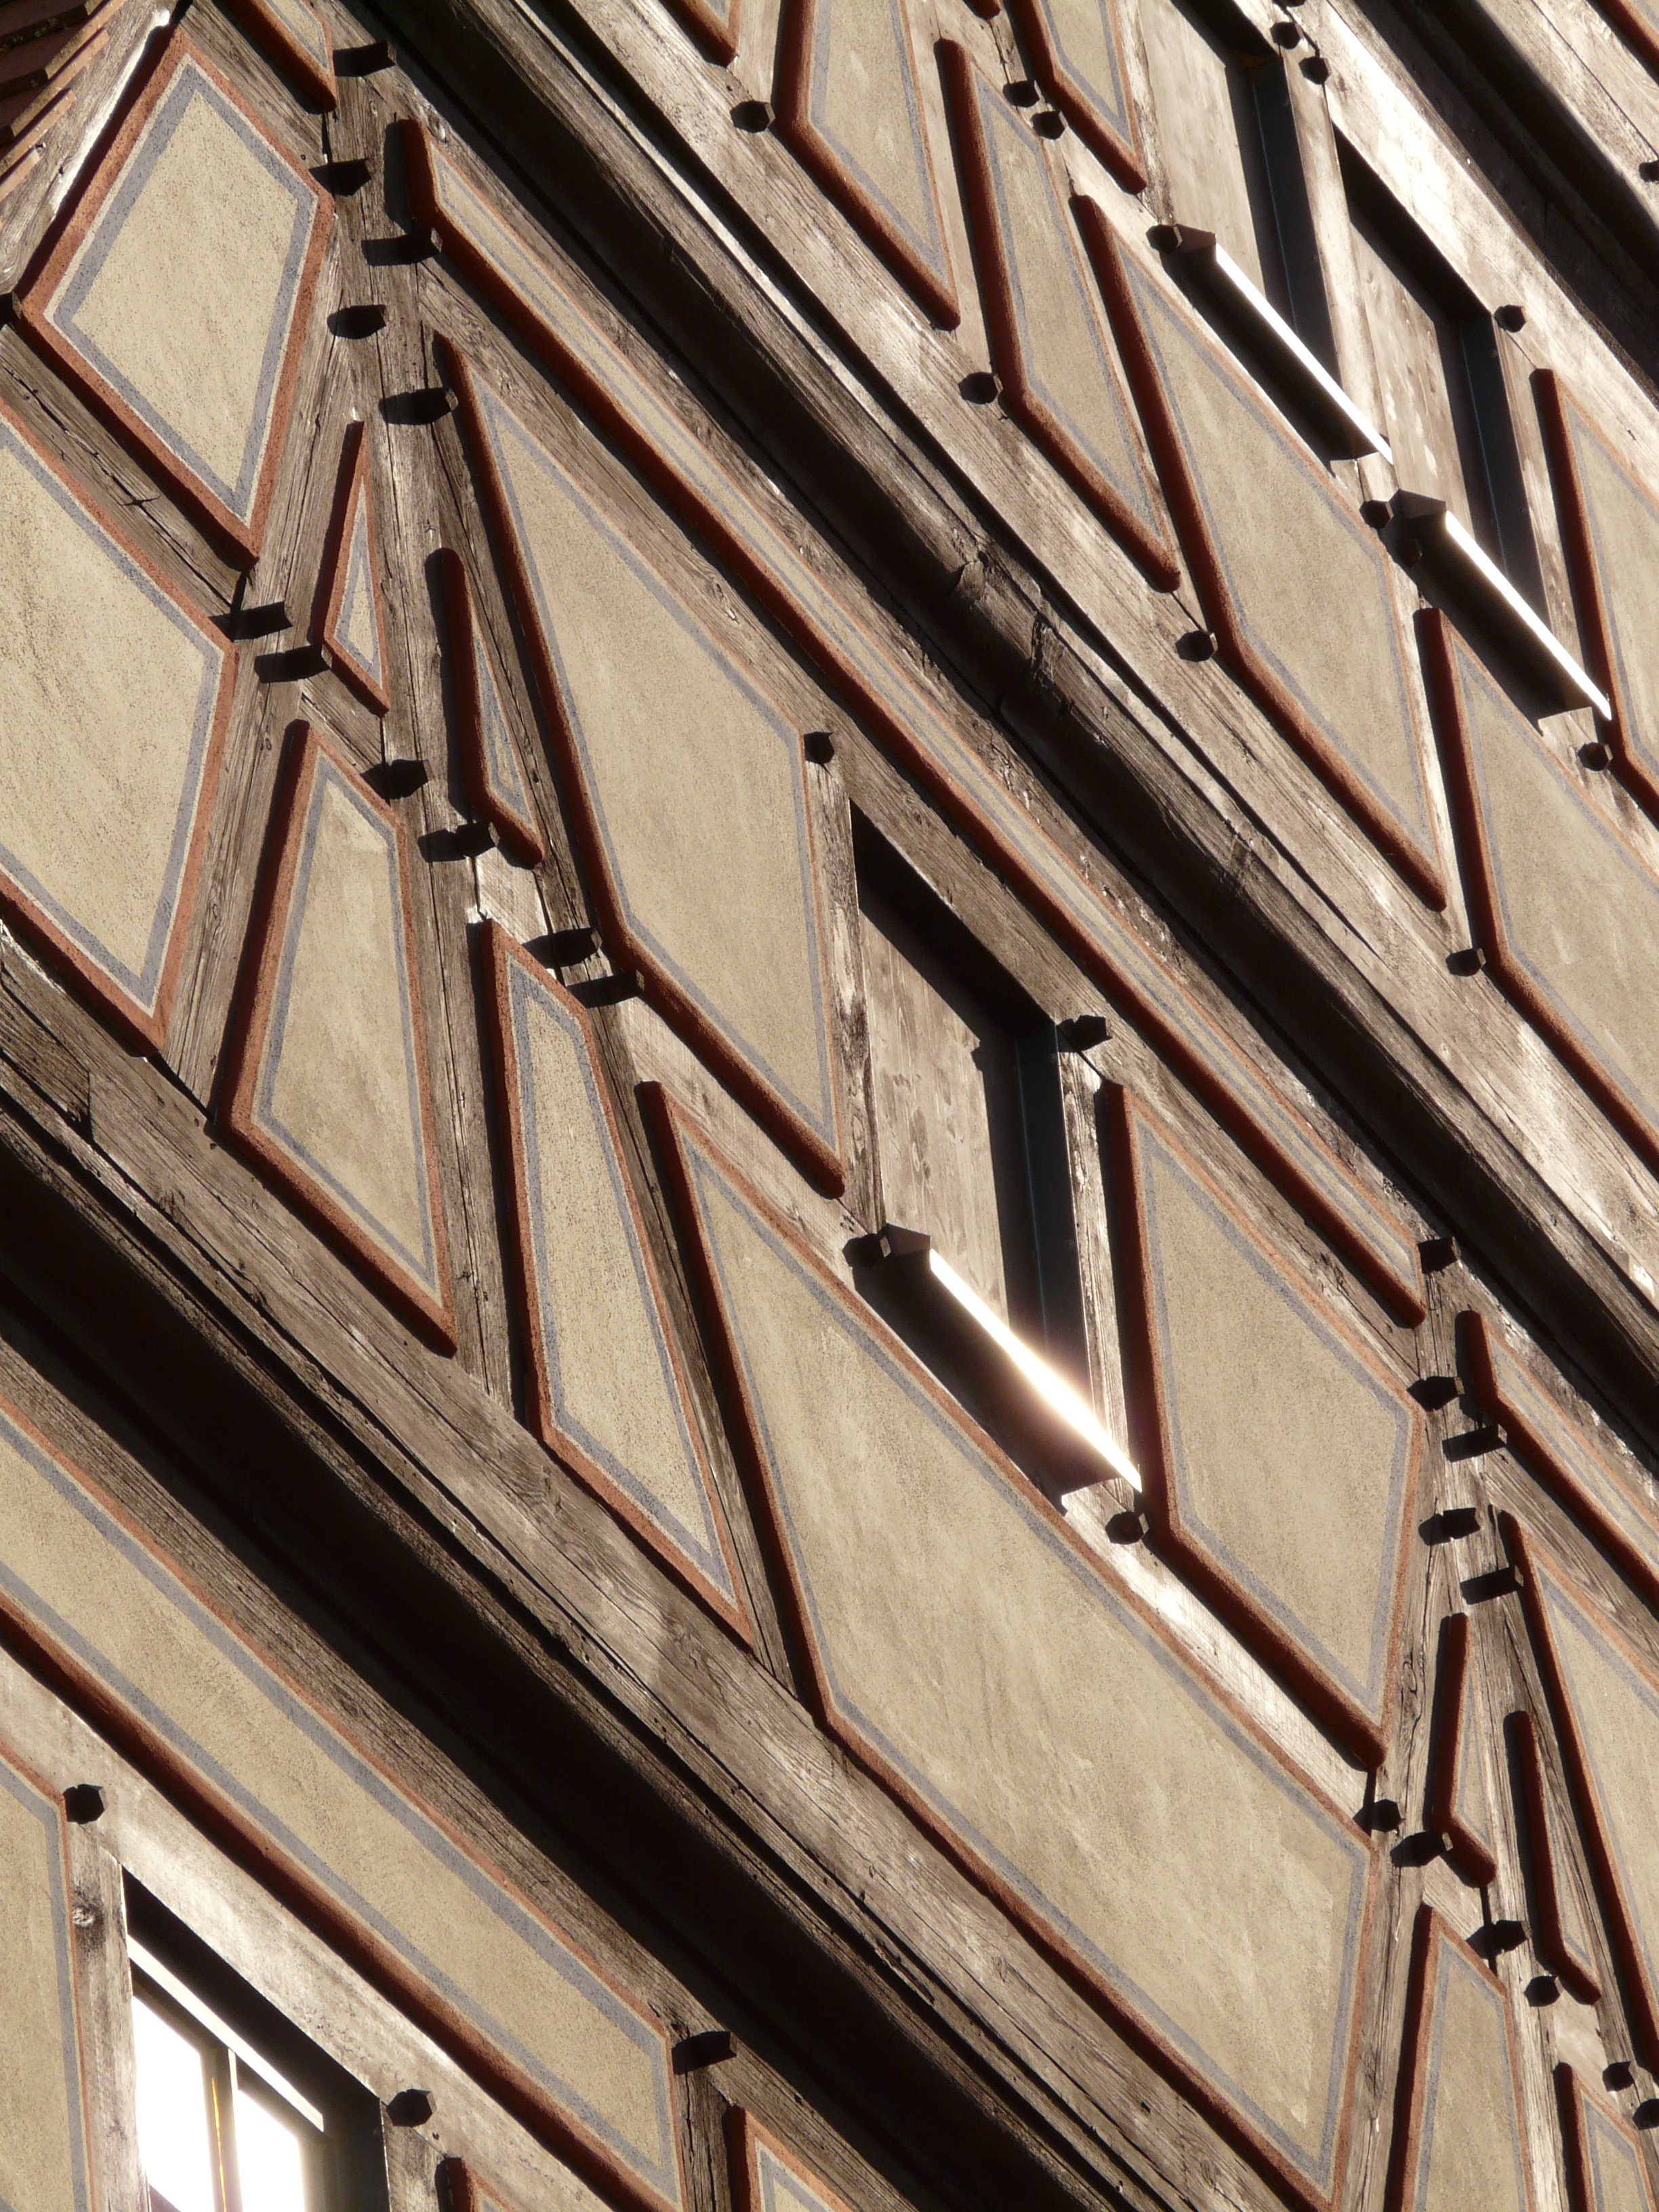
architecture, wood, window, roof, building, home, wall, bar, facade, brick, material, fachwerkhaus, truss, white horn